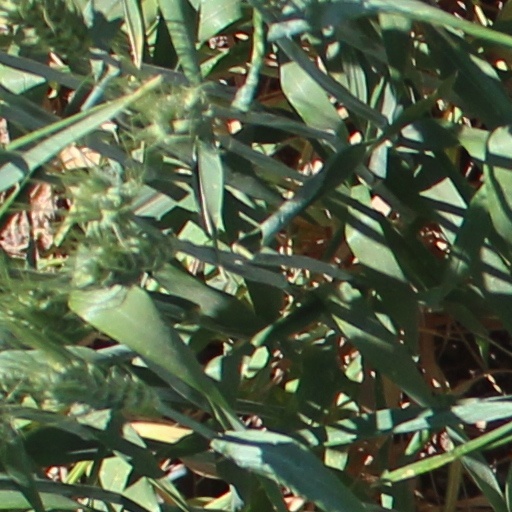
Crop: wheat